Eduardo Torroja

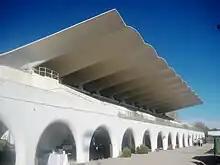
Roof of La Zarzuela Racetrack, Madrid, Spain

Eduardo Torroja designed the thin-shell water tower in Fedala and the roof of the "La Zarzuela" racetrack in Madrid in the form of a hyperboloid.